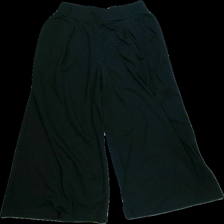
View: front
Type: Trousers
Category: Ladies
Brand: Not in the list
Colors: Black
Material: 80%polyester 20%cotton
Cut: Loose
Season: Autumn
Stains: Major
Smell: Minor
Price range: <50
Recommended usage: Export